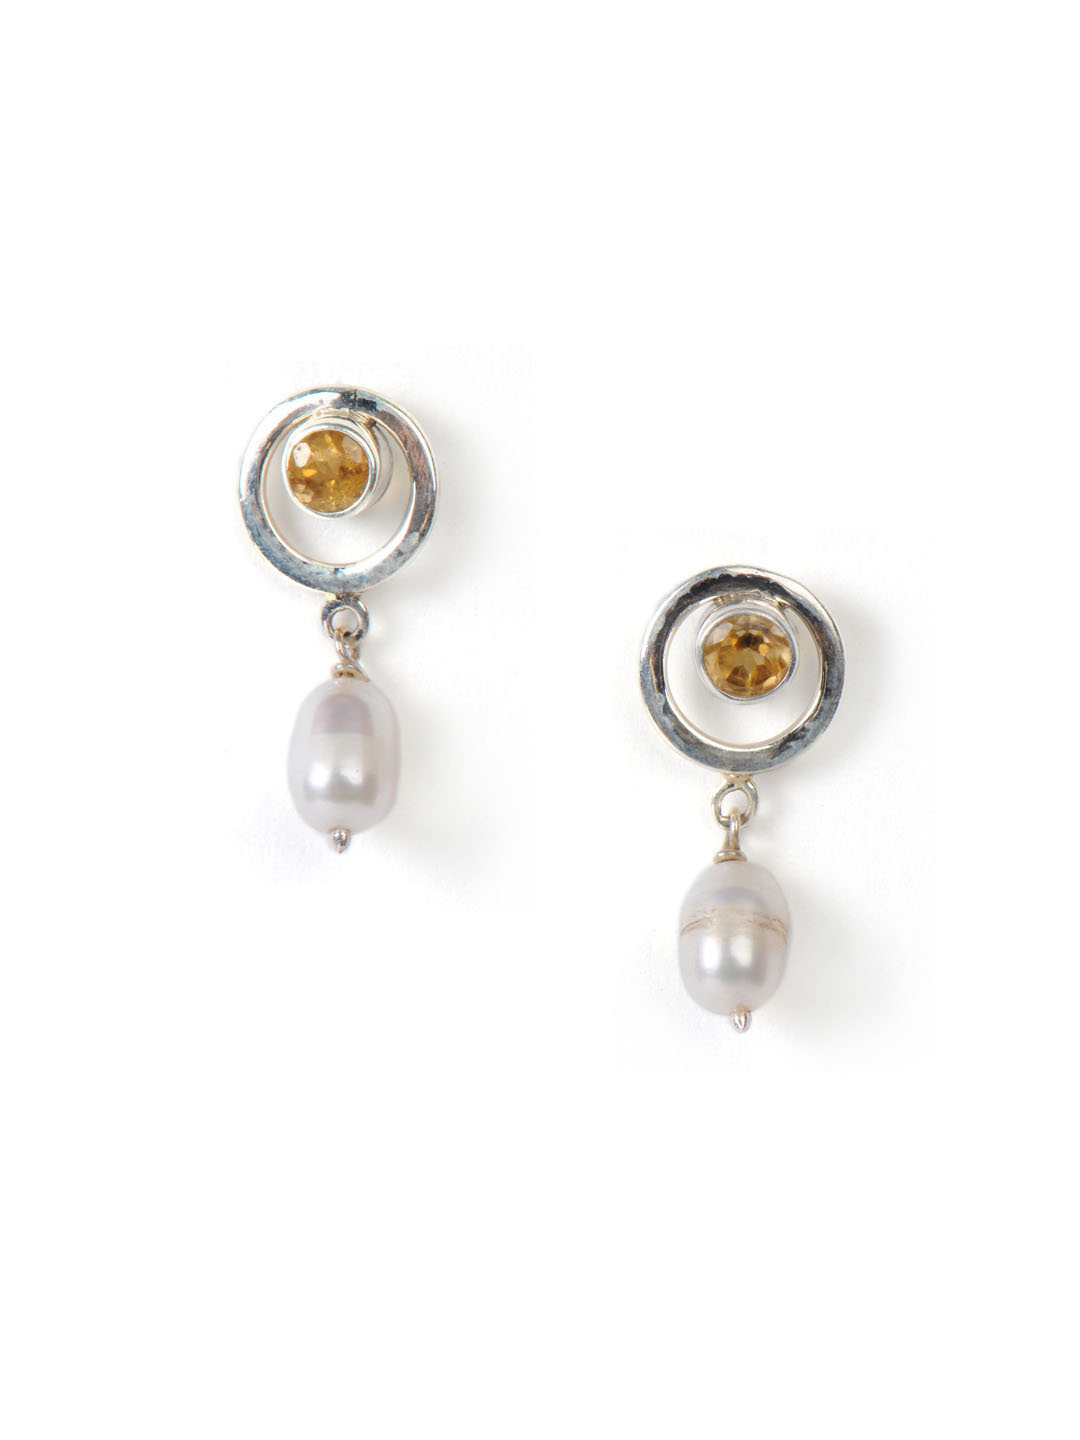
Fabindia Women Anusuya Silver Earrings
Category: Accessories / Jewellery / Earrings
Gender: Women
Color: Silver
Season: Winter 2016
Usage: Ethnic